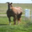
Label: horse